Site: brandenburg
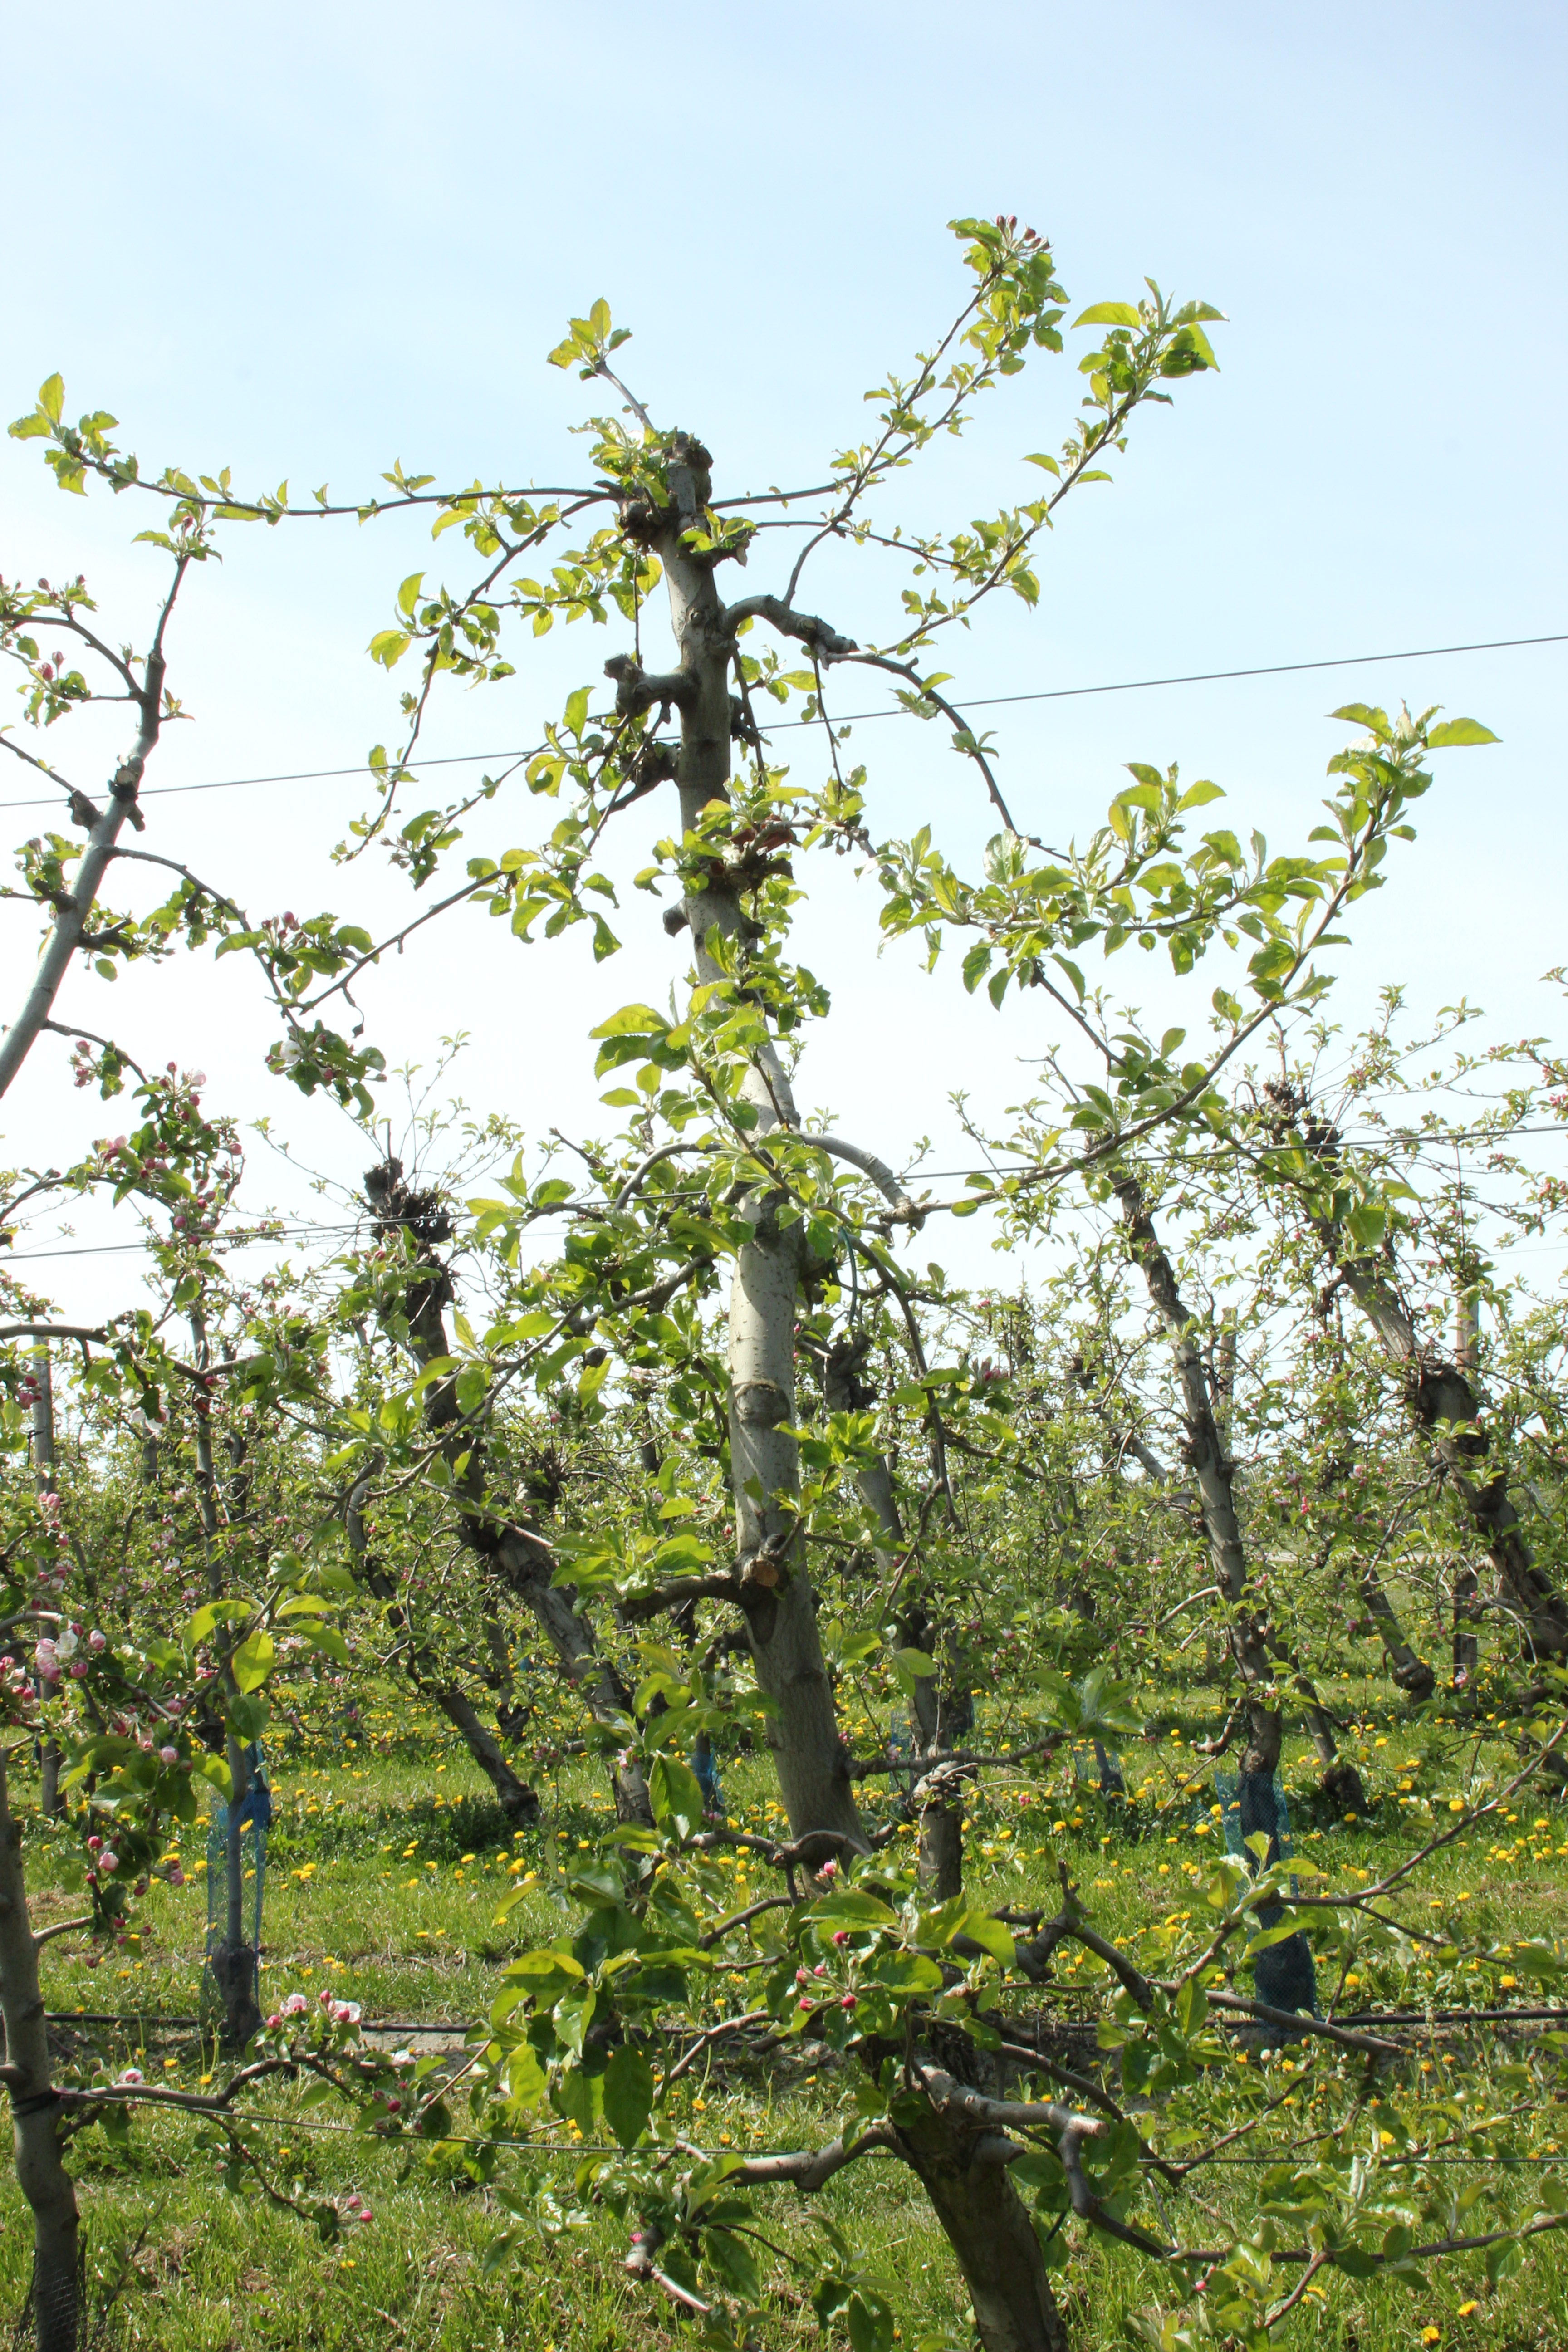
Growth stage (BBCH 60): Flowering